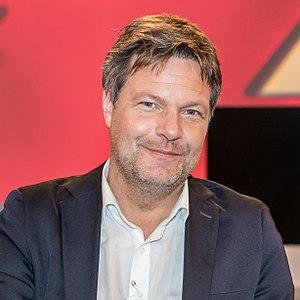
Robert Habeck, né le 2 septembre 1969 à Lübeck, est un écrivain et homme politique allemand, membre de l'Alliance 90 / Les Verts.